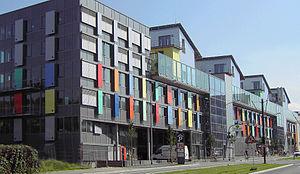
L'Öko-Institut est un institut allemand de recherche sur l'environnement reconnu d'utilité publique et dont le siège est situé à Fribourg-en-Brisgau.